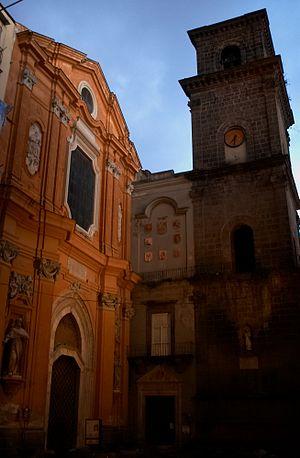
Le centre historique de Naples est un espace urbain antique influencé par différentes cultures successives qui ont toutes marqué de leur empreinte l'architecture et le réseau urbain napolitains.